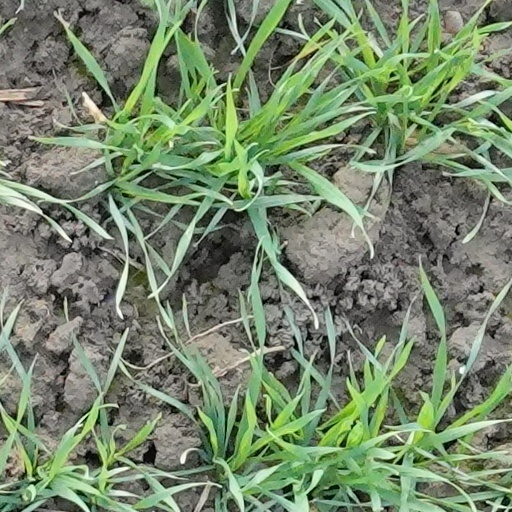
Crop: wheat